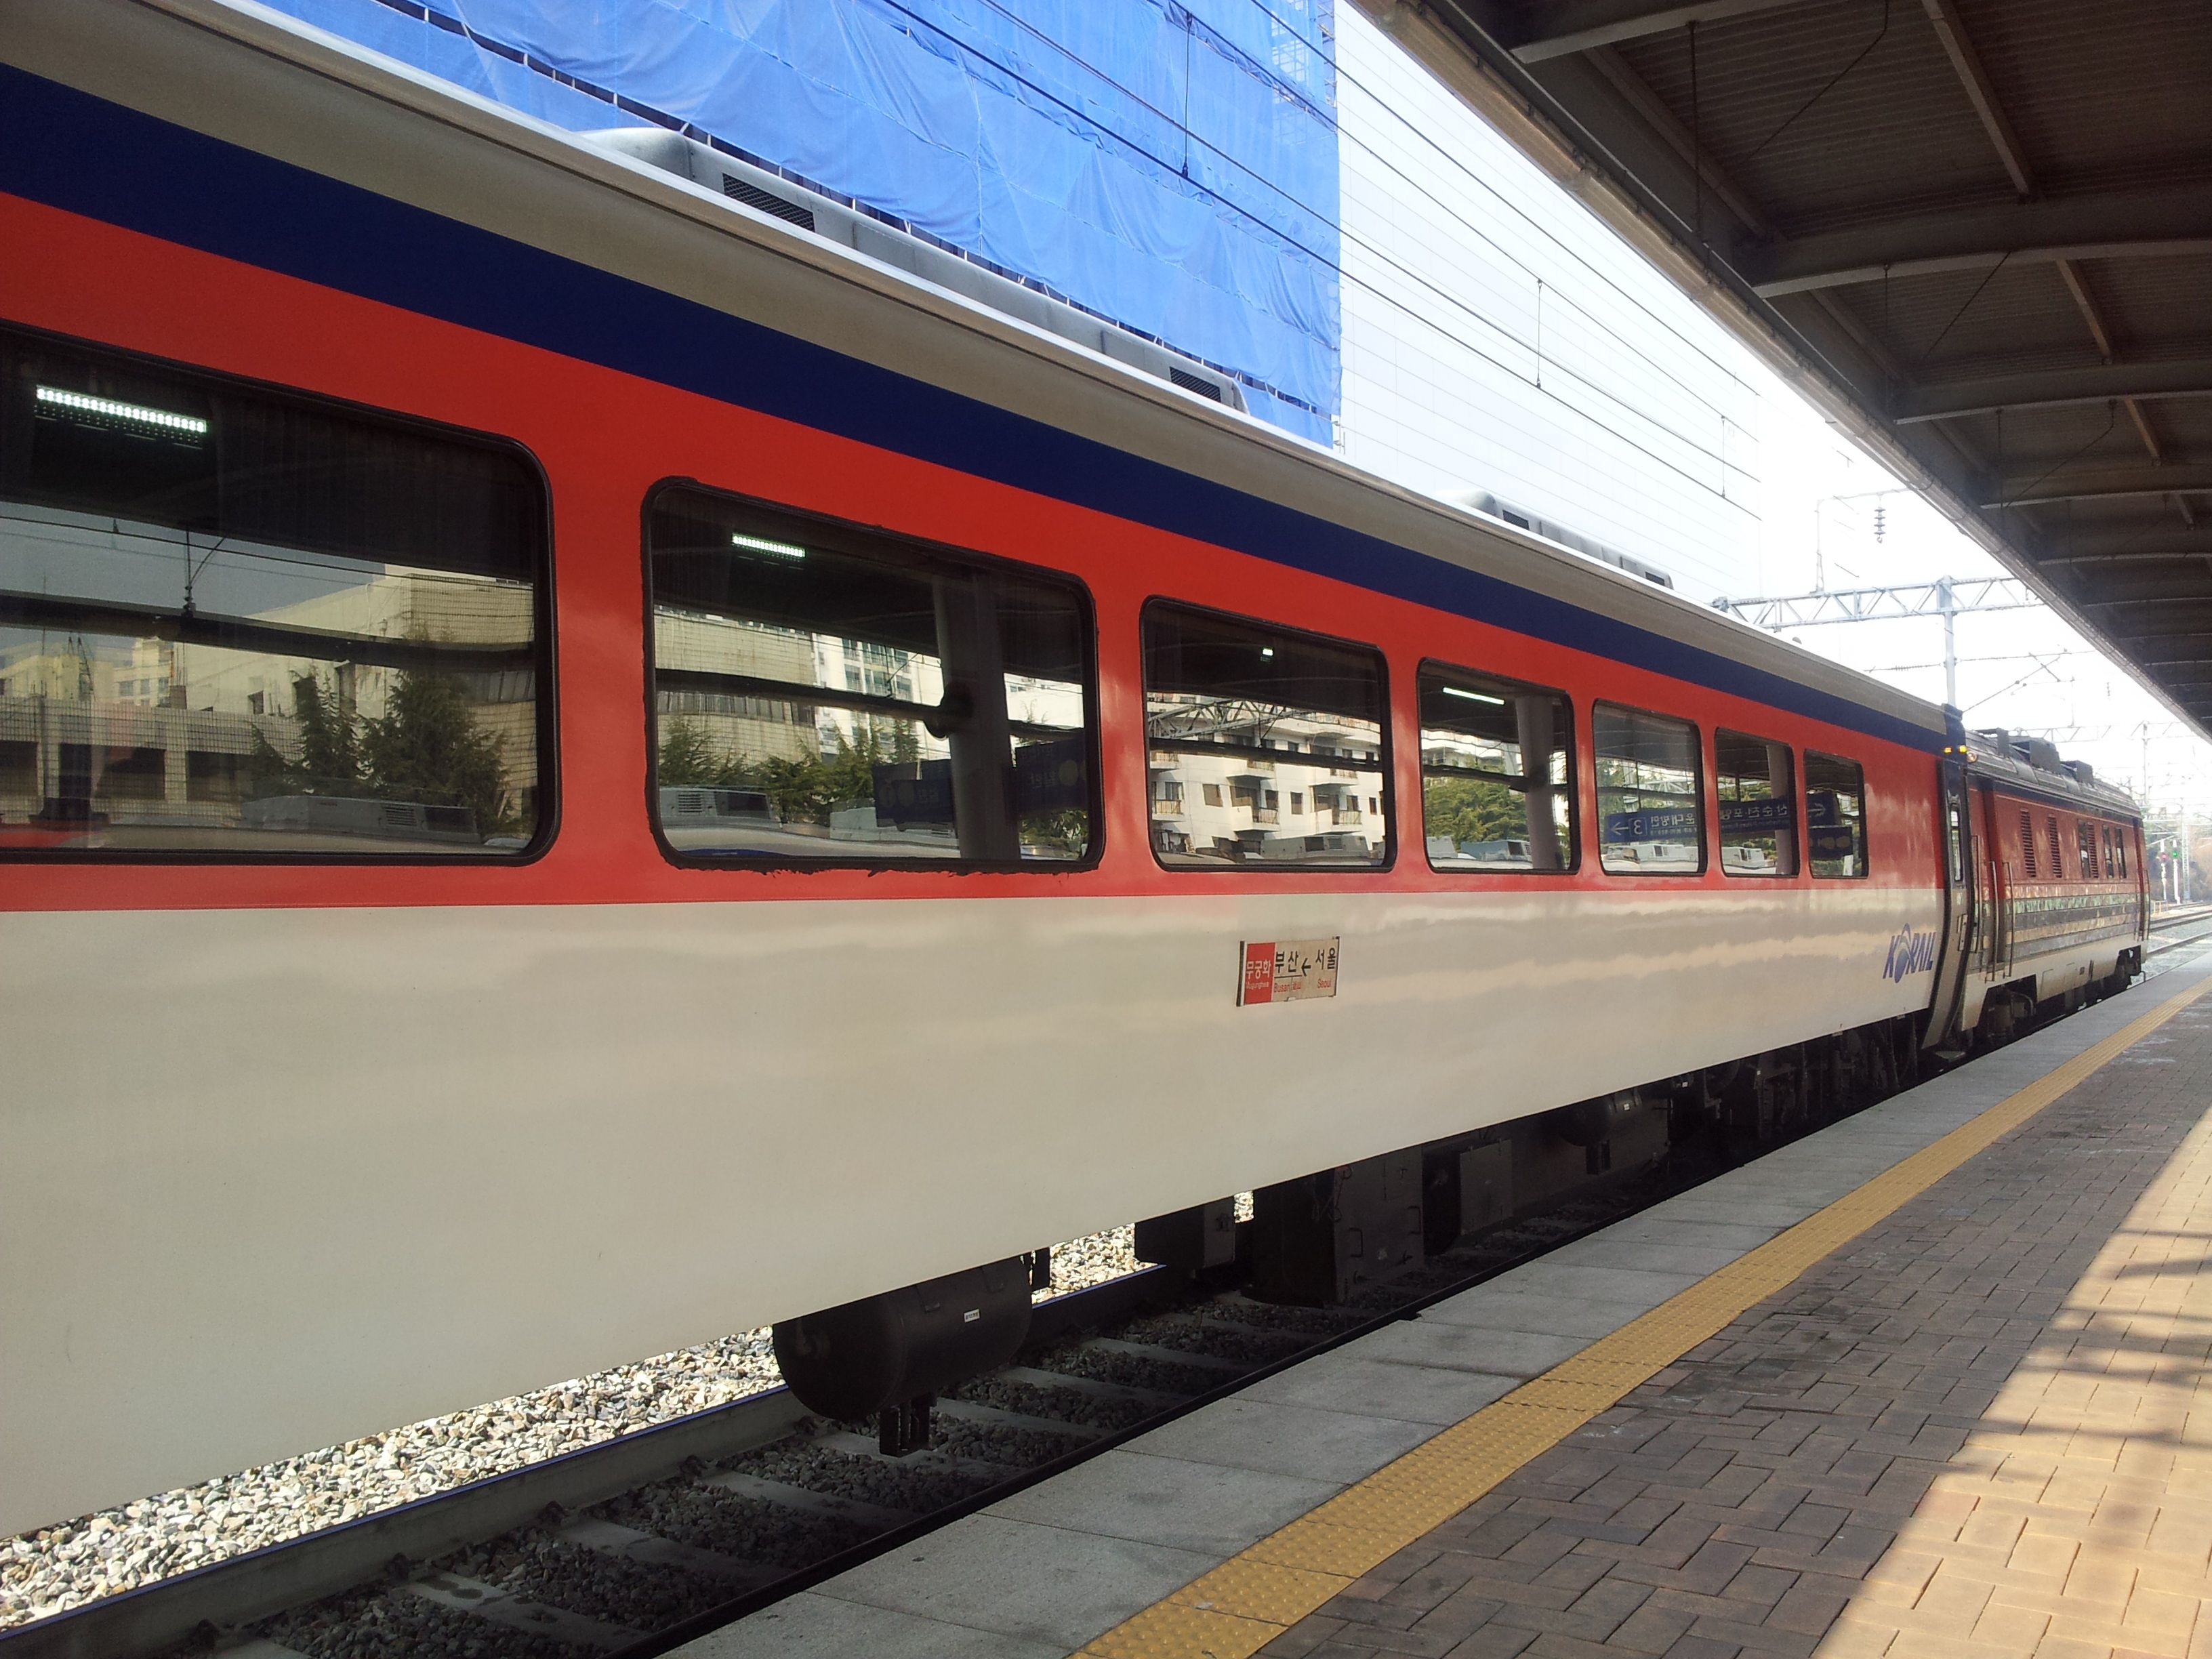
landscape, railway, train, travel, transport, vehicle, train station, public transport, passenger, rail transport, land vehicle, rolling stock, metropolitan area, rapid transit, railroad car, passenger car, high speed rail, send off